Antonio Recalcati

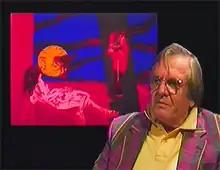
Recalcati in 1995

In 1960, Recalcati moved to Milan and met the poet and critic Alain Jouffroy, who first noticed his work. From 1960 to 1962, he exhibited his works in Venice and Brussels, which gravitated informal space and "Impronte". In 1963, he moved to Paris, where he met the painters Gilles Aillaud, Eduardo Arroyo, and Paul Rebeyrolle. In 1965, alongside Aillaud and Arroyo, he published a collective work titled "". The three painters documented the rise and imaginary fall of Marcel Duchamp.